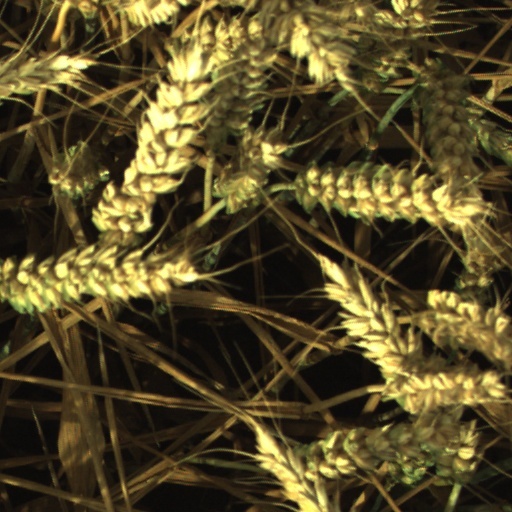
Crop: wheat